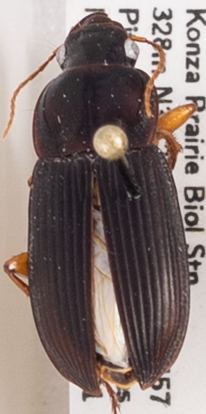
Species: Harpalus pensylvanicus
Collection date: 2020-07-01
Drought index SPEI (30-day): -0.674
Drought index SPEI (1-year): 0.786
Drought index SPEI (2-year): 1.85